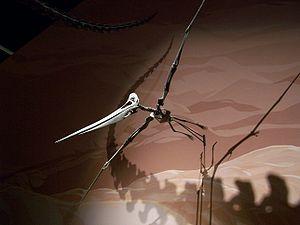
Les Pelagornithidae forment une famille préhistorique de grands oiseaux de mer. Leurs restes fossiles ont été retrouvés dans le monde entier, au sein de roches datant de la fin du Paléocène jusqu'à la limite entre le Pliocène et le Pléistocène.